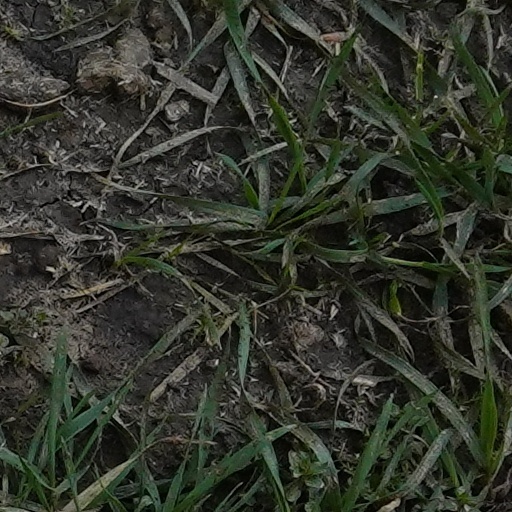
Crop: wheat